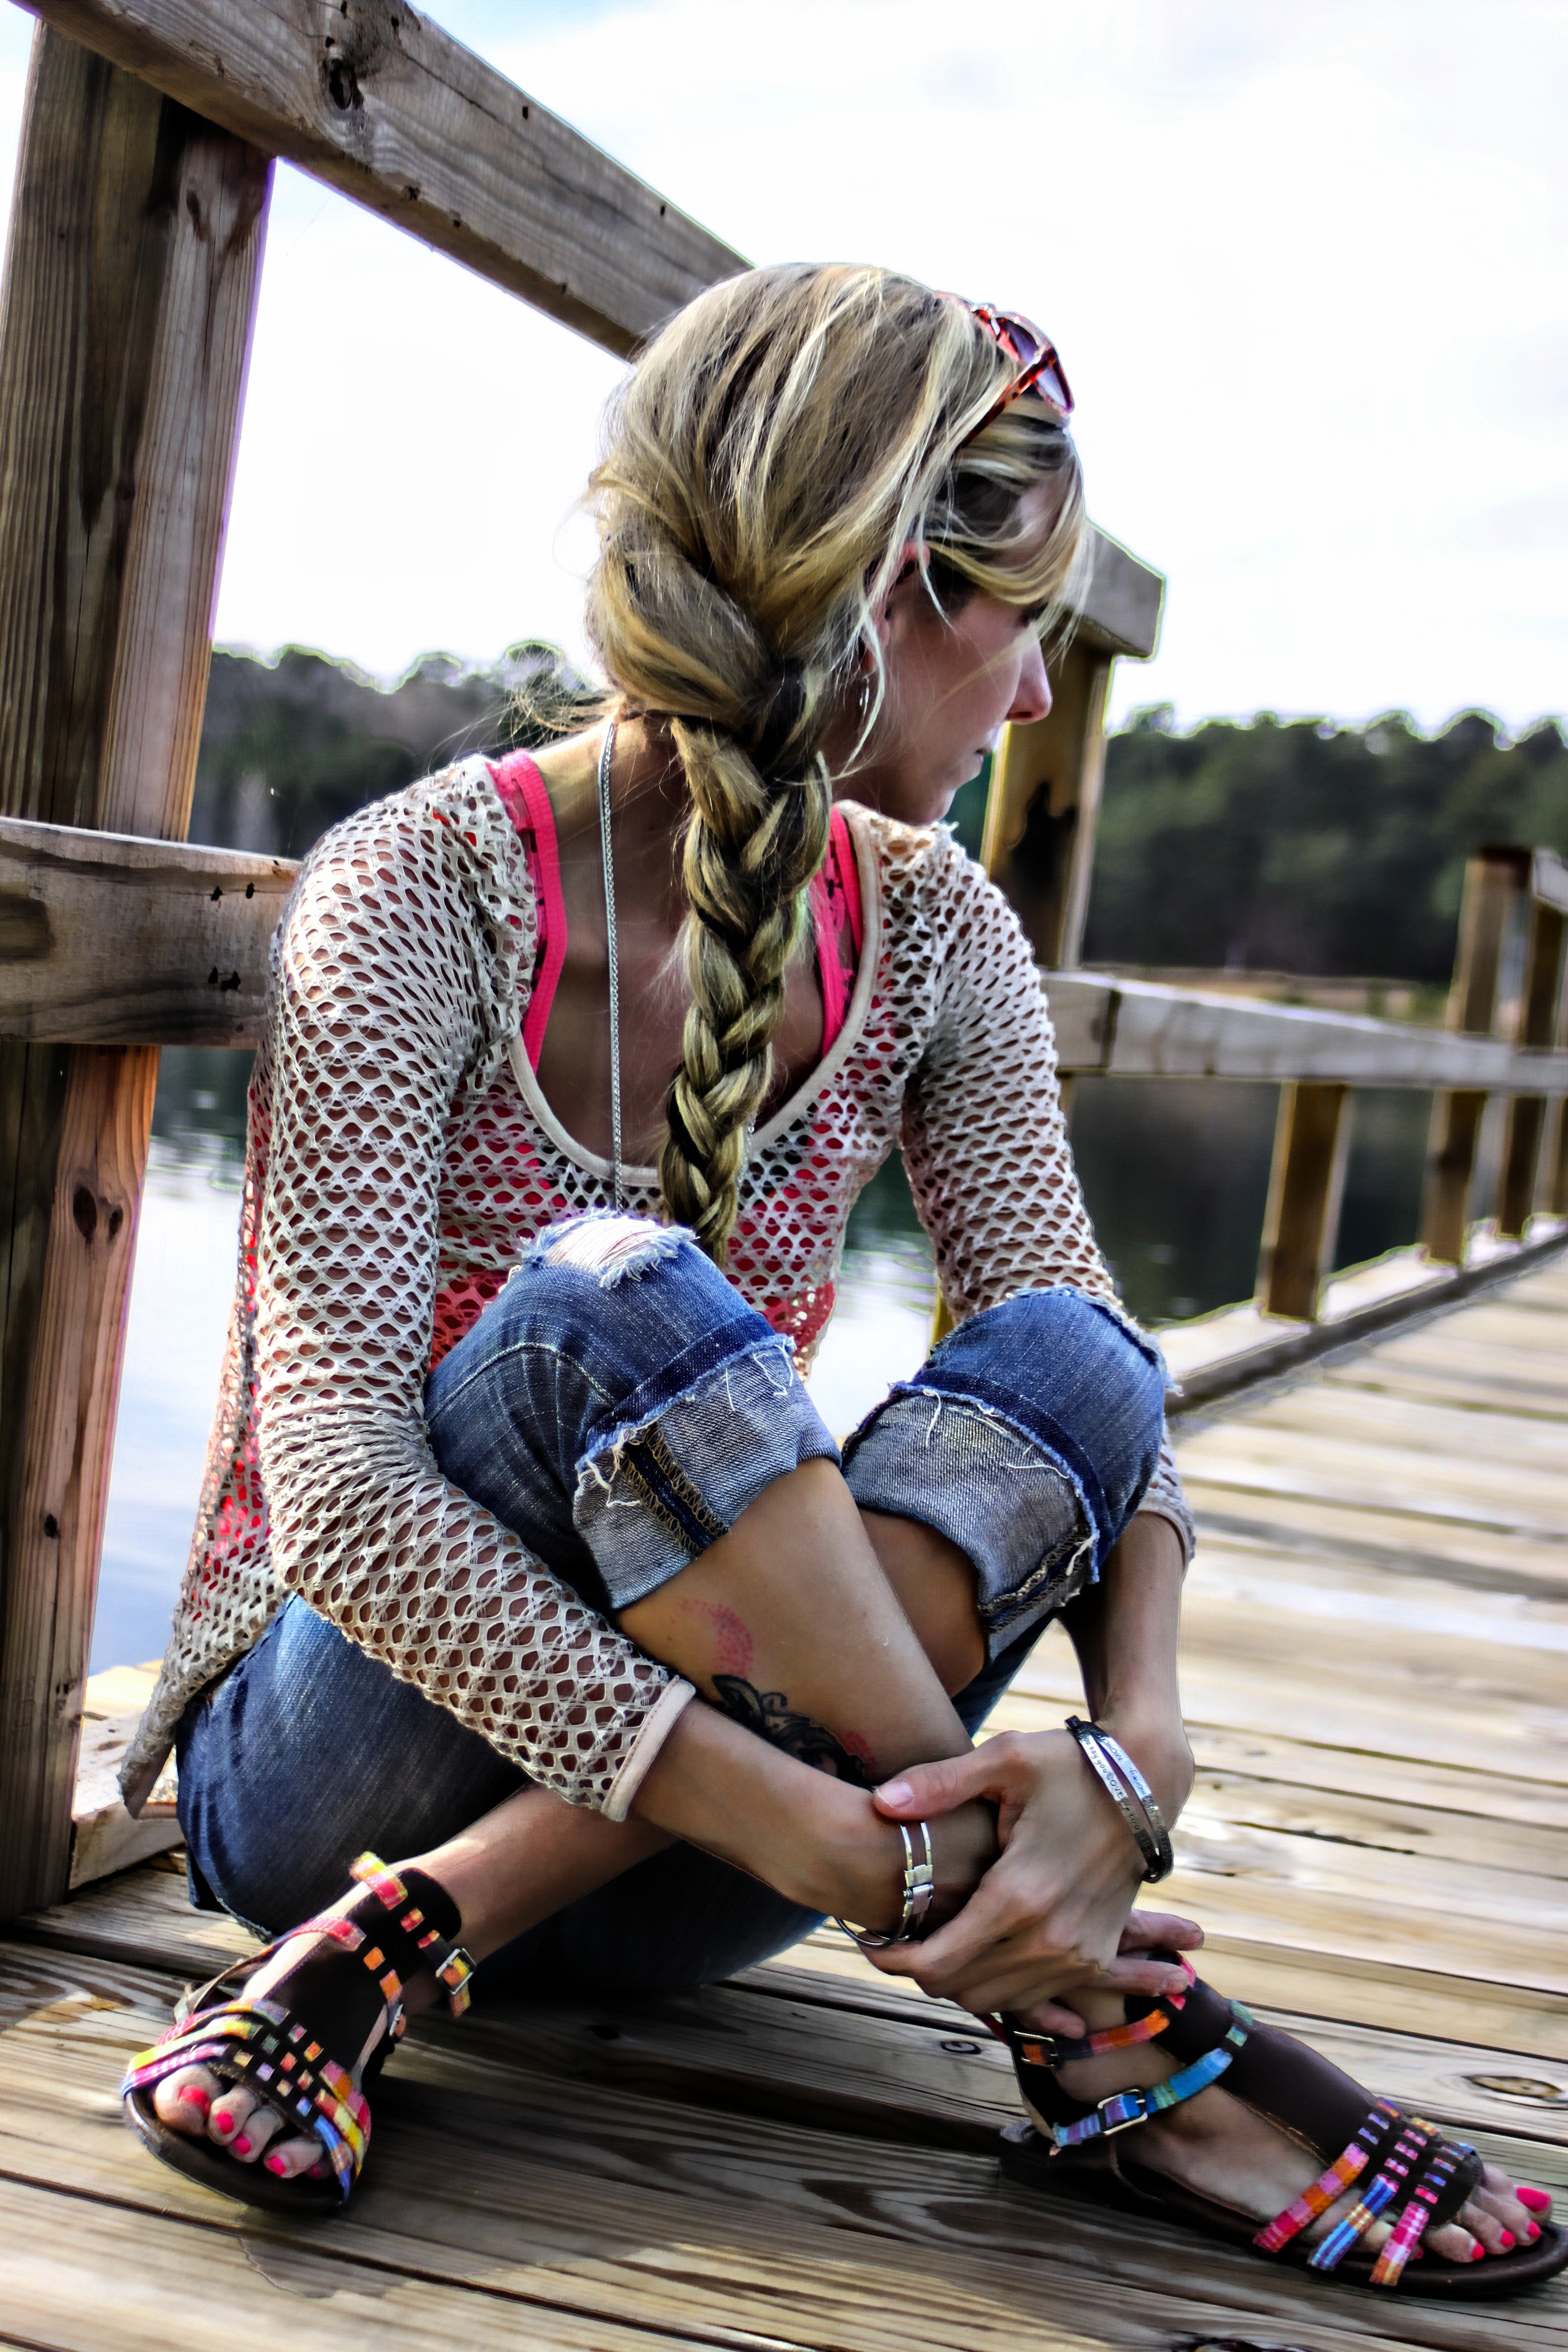
girl, hair, pier, portrait, spring, sitting, fashion, clothing, braid, race, sandals, glasses, footwear, blond, photo shoot, cross legged, tailor seat